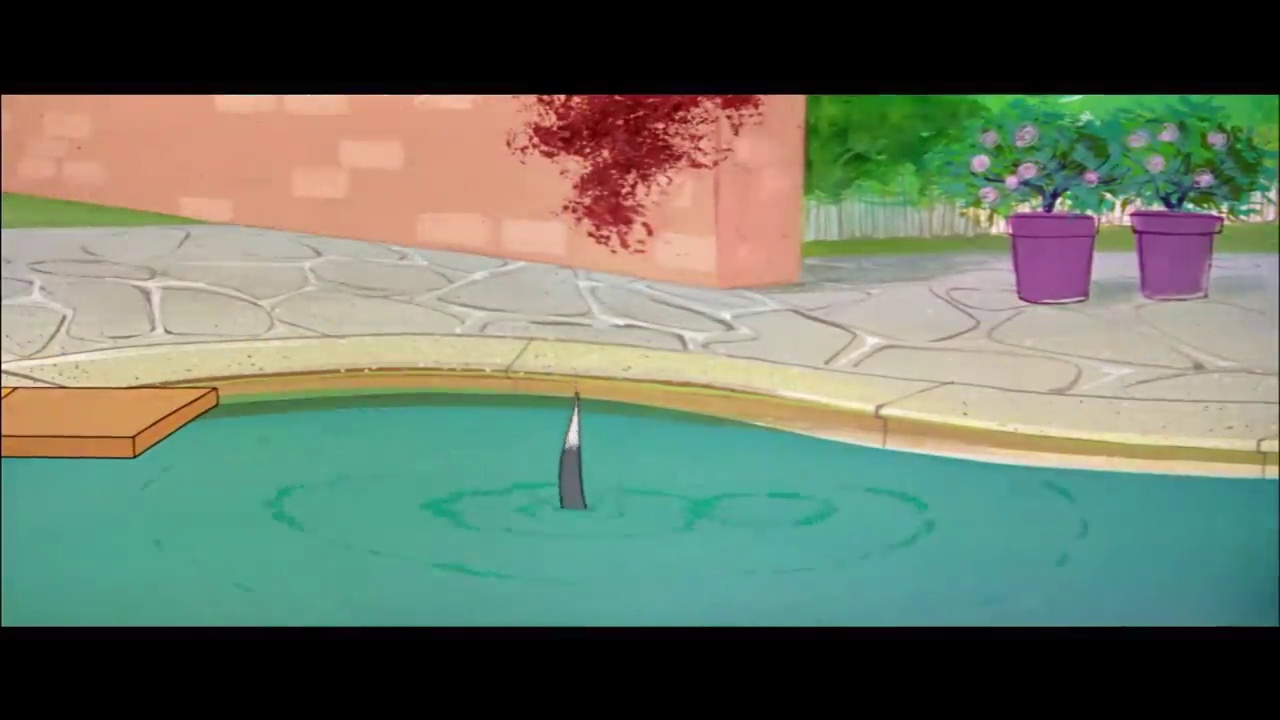
Portrait style: Cartoon Portrait